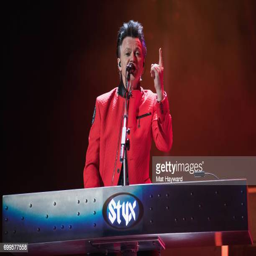
hard rock artist of hard rock artist performs on stage